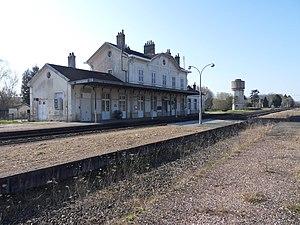
Port-d'Atelier-Amance - Le bâtiment voyageurs.Ligne Paris-Est - Mulhouse-Ville et Ligne d'Aillevillers à Port-d'Atelier-Amance. Vue côté voies.
La ligne d'Aillevillers à Port-d'Atelier-Amance est une ancienne et courte ligne ferroviaire française du département de la Haute-Saône qui reliait Aillevillers sur la ligne de Blainville - Damelevières à Lure à Port-d'Atelier-Amance sur la ligne de Paris-Est à Mulhouse-Ville. Elle était utilisée par certaines relations de Nancy à Dijon et au-delà.
La gare de Port-d'Atelier-Amance, également appelée Port-d'Atelier, est une gare ferroviaire française de la ligne de Paris-Est à Mulhouse-Ville. Elle est située dans le hameau de Port d'Atelier-Amance, sur le territoire de la commune de Faverney, dans le département de la Haute-Saône, en région Bourgogne-Franche-Comté. Contrairement aux emprises de la gare qui ne sont situées que sur le territoire de la commune susmentionnée, le hameau est partagé avec celle voisine d'Amance.
Amance est une commune française, située dans le département de la Haute-Saône en région Bourgogne-Franche-Comté.